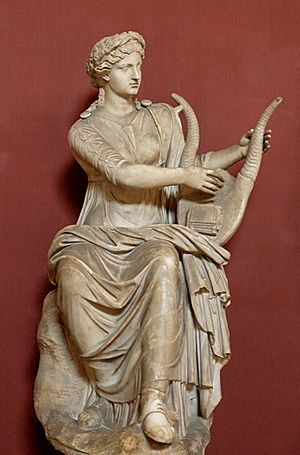
Terpsichore
Romersk marmorstatue af Terpsichore fra 2. århundrede i Vatikanmuseet.
Terpsichore var en af de ni muser i den græske mytologi. Hun var dansens og lyrespillets muse og blev derfor i kunsten afbildet dansende eller med en lyre.